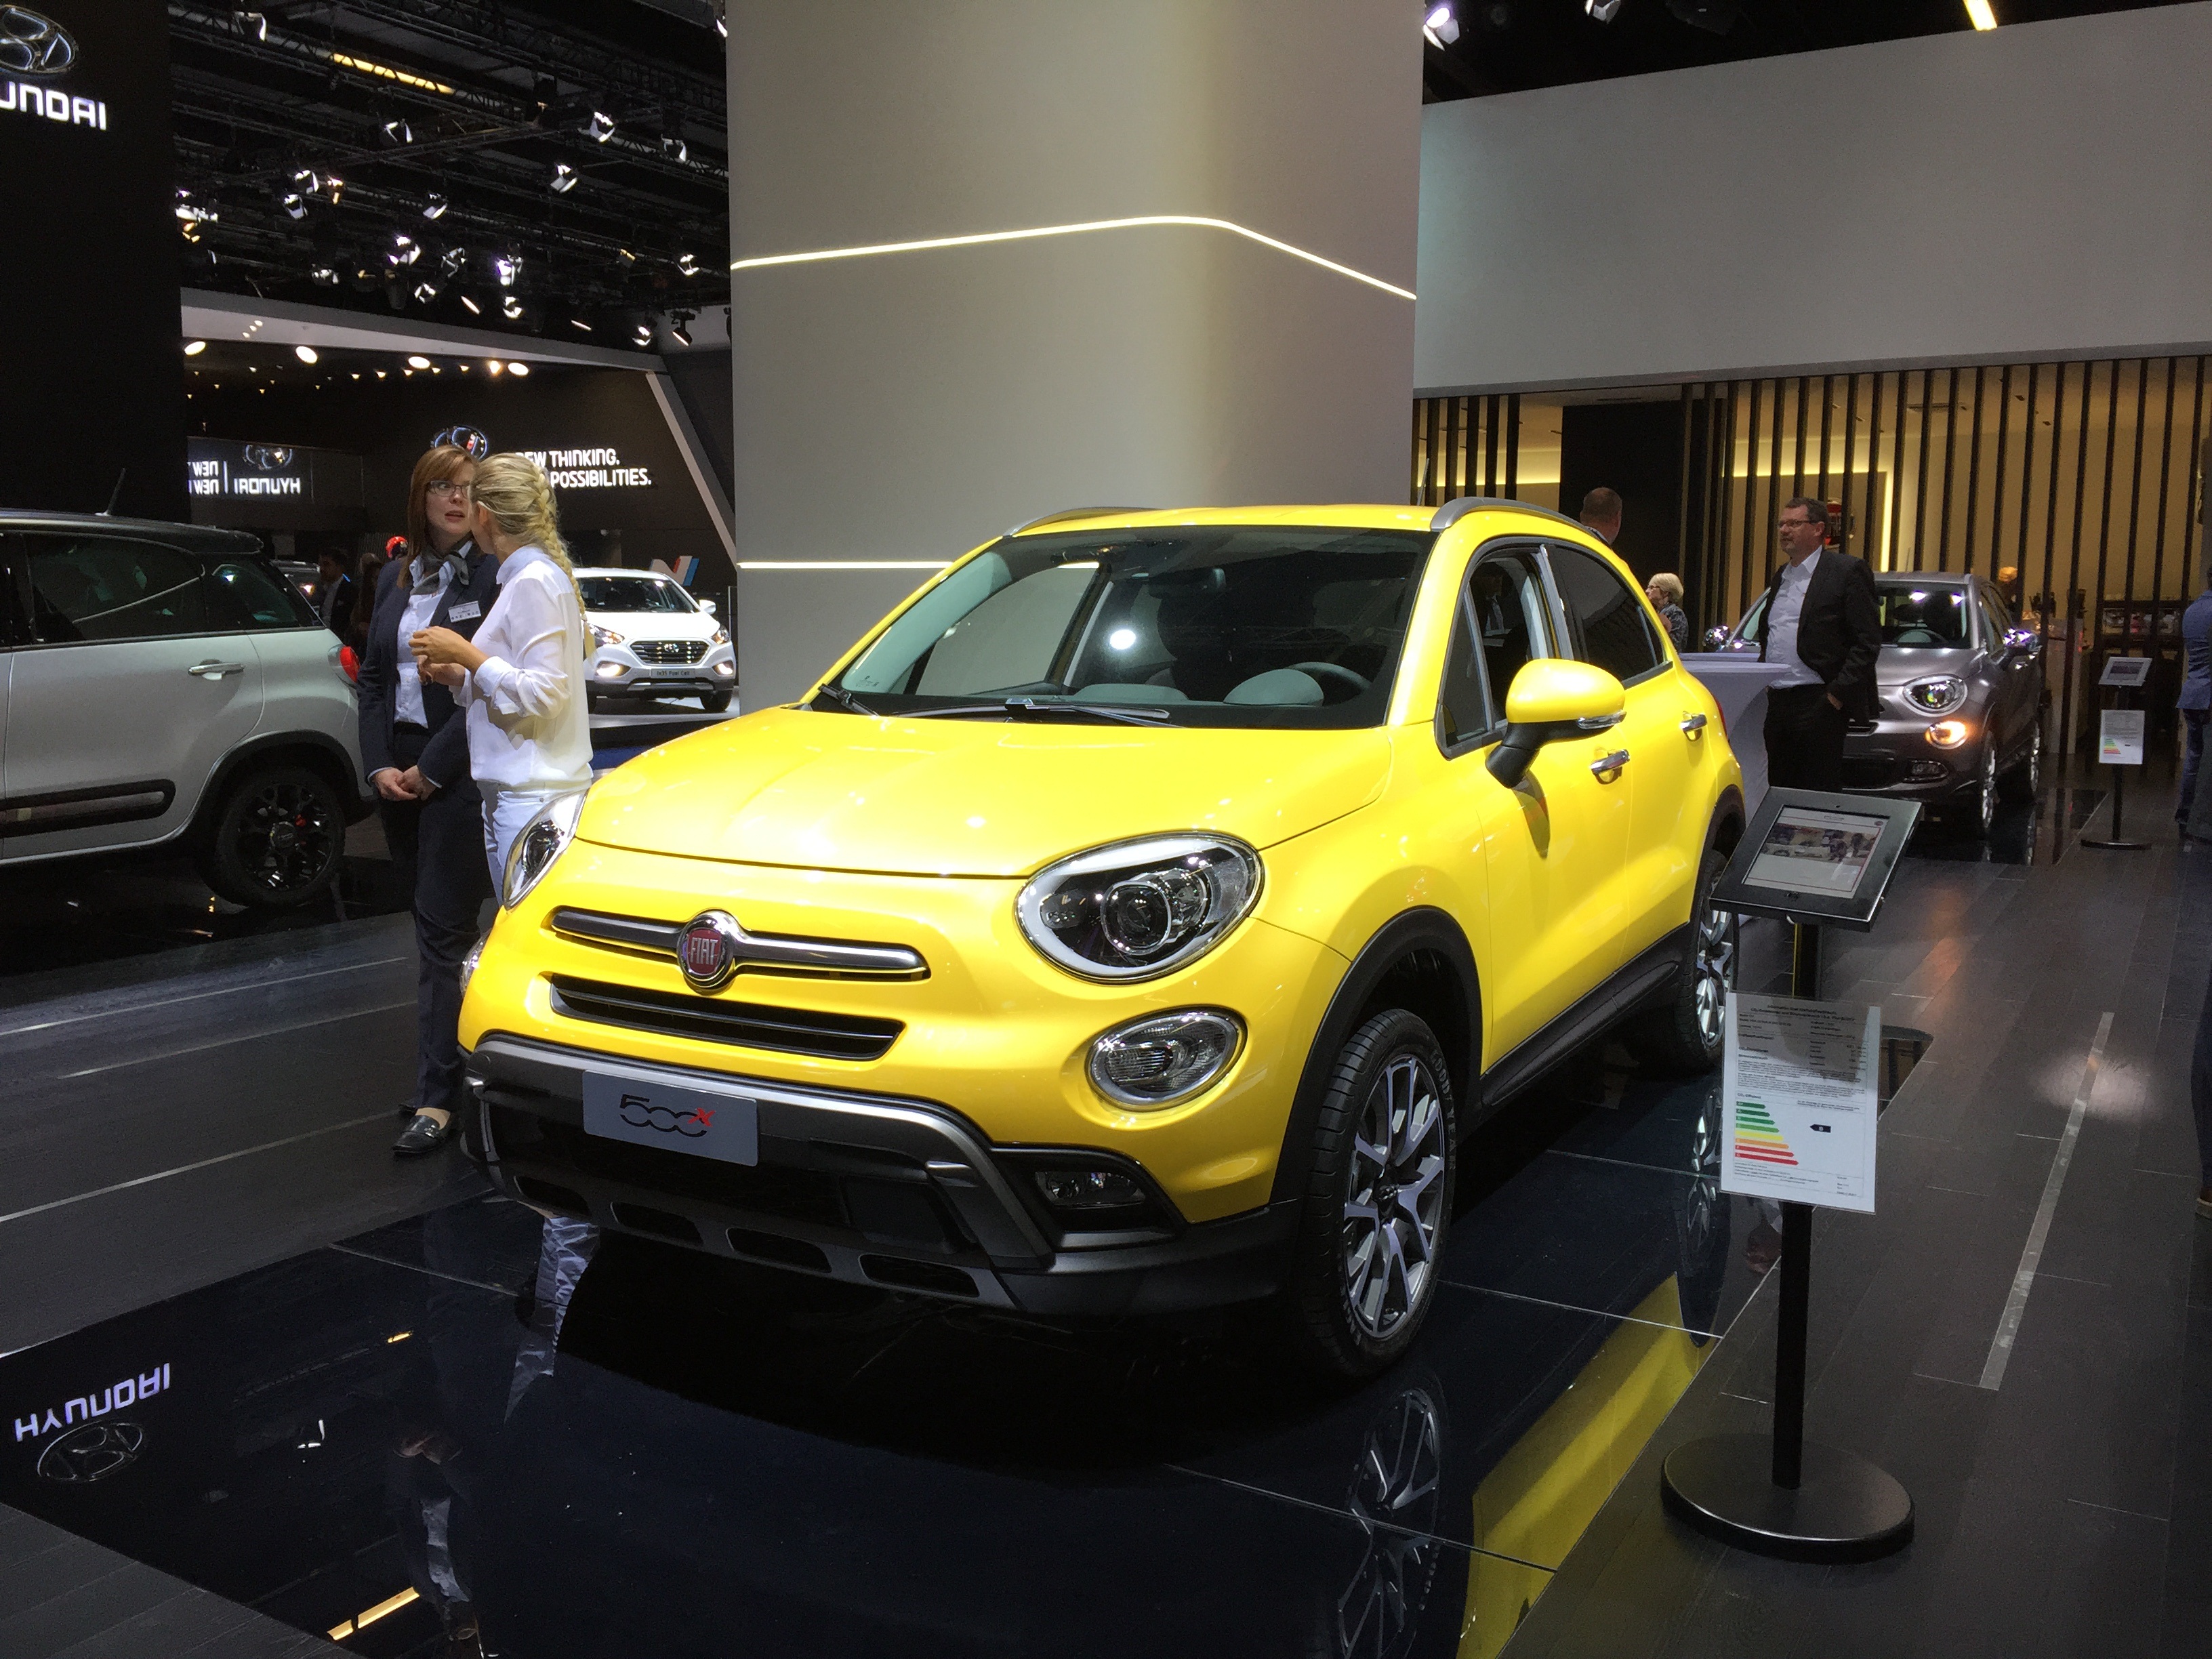
car, wheel, jeep, city, model, vehicle, italy, auto, catwalk, fiat 500, suv, mini, exhibition, fiat, offroad, frankfurt, iaa, crossover, city car, auto show, xenon, all wheel drive, 4 x 4, 500x, amalfi yellow, zoolander, land vehicle, automobile make, automotive exterior, automotive design, family car, subcompact car, mini sport utility vehicle